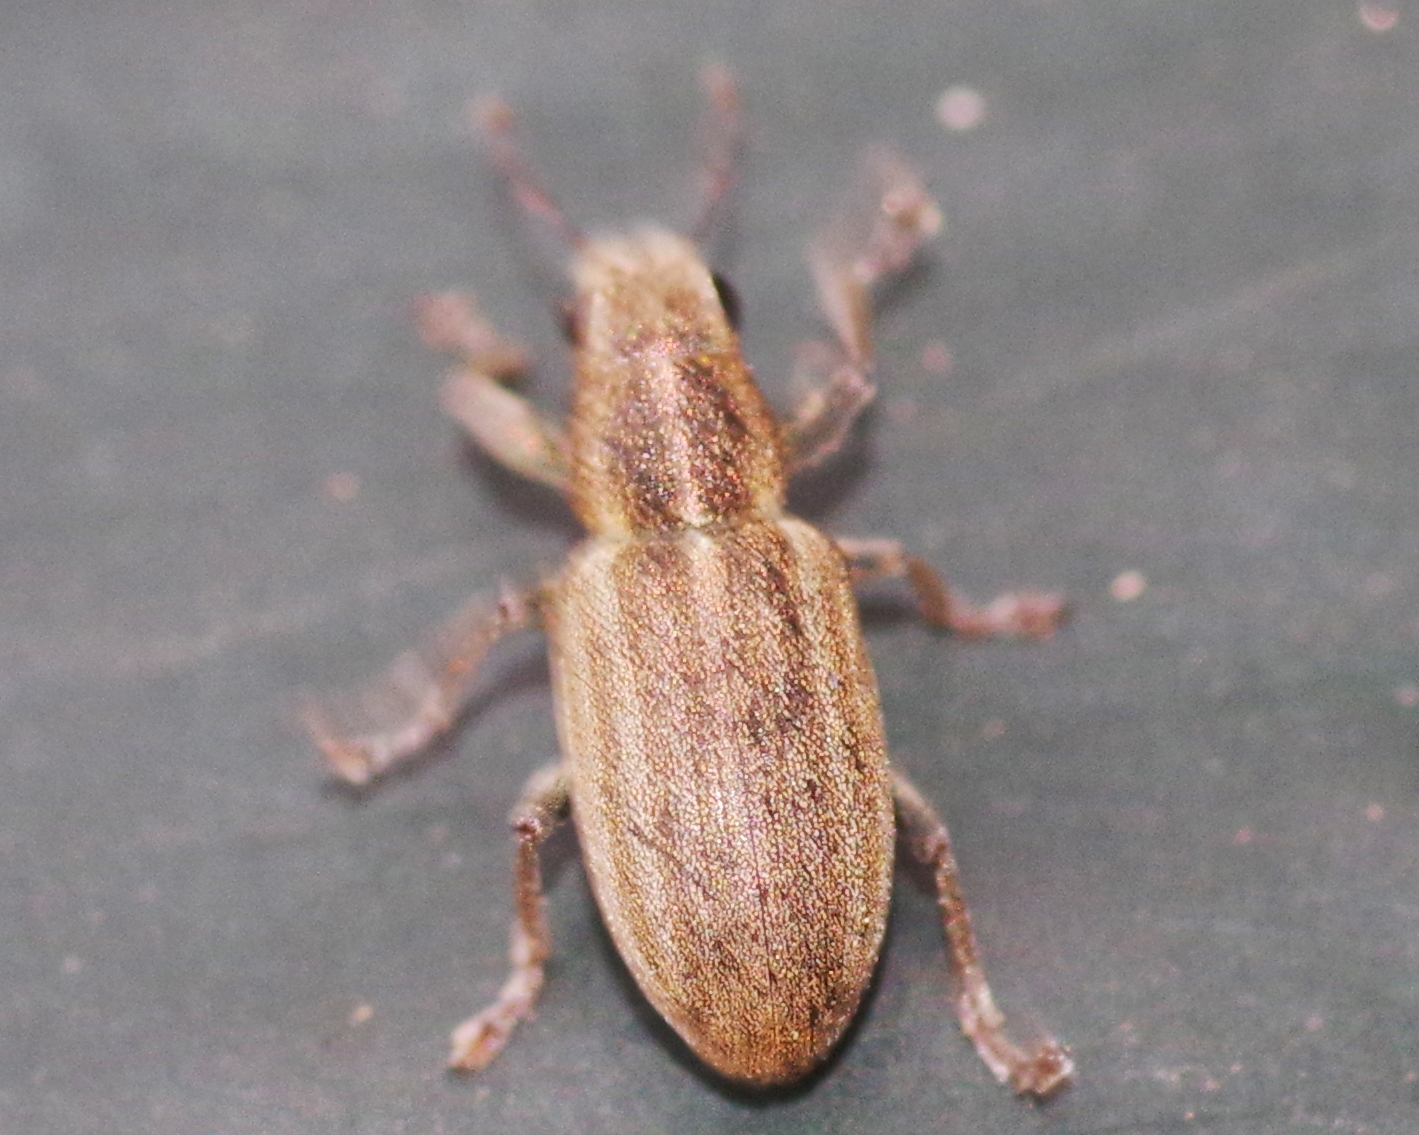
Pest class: pea_leaf_weevil